Judiciary of the Philippines

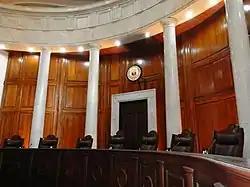
Internal session hall

The court's powers allow it to create new law without requiring precedent, and on which its decision is final. The "Oposa v. Factoran" case, centered on environmental protection, saw the court recognize the rights of future generations. Writs of "amparo" and habeas data were approved in 2007, to better enable courts to deal with extrajudicial killings and disappearances. In 2008 it rewrote libel guidelines, reducing penalties. Environmental protections were further enhanced through the approval of the writ of "kalikasan" in 2010, which provided protections against extreme environmental damage. Both of these writs came with a provision that removed filing fees. The 2010 rules of procedure for environmental cases established by the Supreme Court were a first for any country. In 2015 the court recognized the standing of cetaceans, including "toothed whales, dolphins, [and] porpoises", who while lacking independent legal personality could be represented by Philippine citizens, in a case regarding oil exploration in the Tañon Strait. The decision came following a case lasting eight years, ending long after the oil exploration had already ceased.